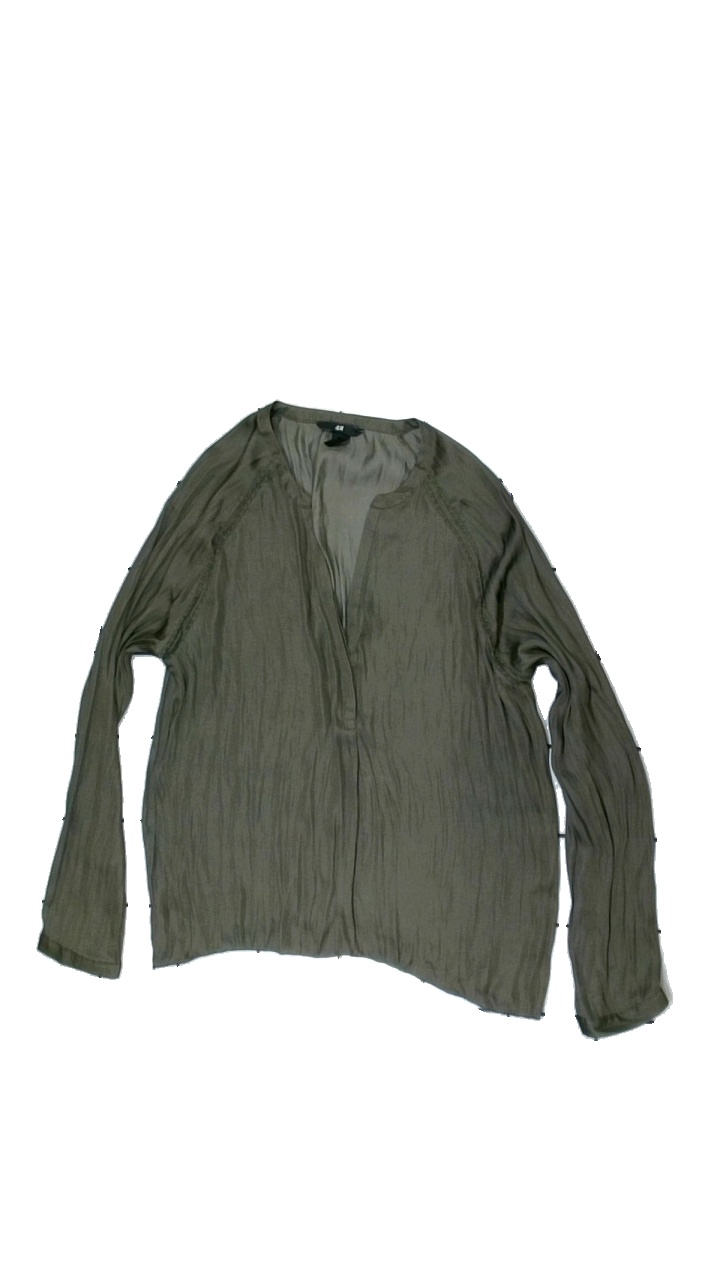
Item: Tunic (Ladies)
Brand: H&m
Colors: Green
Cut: V-collar
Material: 100% polyester
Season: Summer
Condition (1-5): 2
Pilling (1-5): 5
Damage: pulled thread
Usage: Export
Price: <50